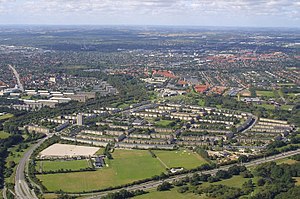
Arkitektur i København / 1900-tallet
Tingbjerg set i fugleperspektiv
København er berømt for at have balance mellem ny og gammel arkitektur og en homogen bygningsmasse i 5-6 etagers højde, og i 2008 vedtog Borgerrepræsentationen at Indre By skal friholdes for højhuse. Således fremstår store dele af Indre By ganske velbevaret på trods af historiske bybrande og bombardementer, selv om mange af de berømte tårne og spir er af nyere dato. Brandene betyder dog, at middelalderens bygningsmasse stort set er forsvundet, og det er derfor den eneste epoke, som er dårligt repræsenteret i byens fremtoning. Modsat fx Stockholm er København præget af punktvise fornyelser af bygningsmassen frem for voldsomme rydninger af større kvarterer. Samtidig har økonomien ofte lagt bånd på de mest ambitiøse projekter, hvorfor knopskydningsløsninger som ved Statens Museum for Kunst og Den Sorte Diamant er udbredt. Store dele af Indre By, Christianshavn og Frederiksstaden er underlagt bygningsfredning.